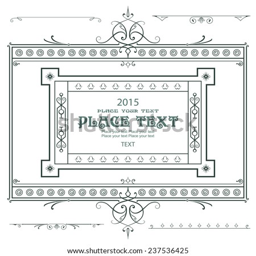
decorative elements for the design of diploma , advertisements , envelope , wedding and other invitations or greeting cards